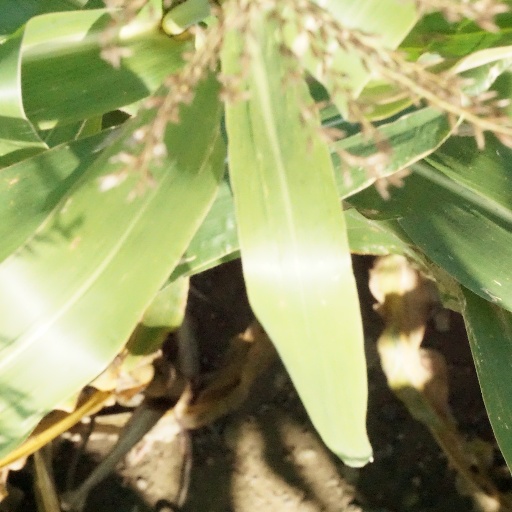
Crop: maize; corn